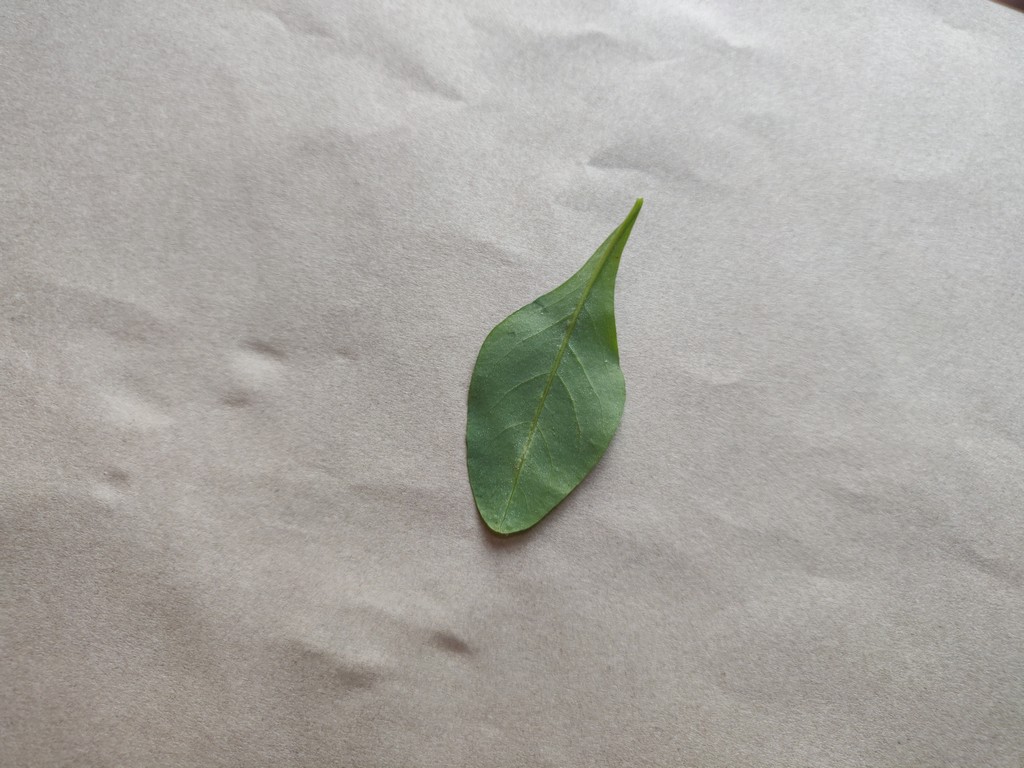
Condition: Healthy
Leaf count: single
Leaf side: back